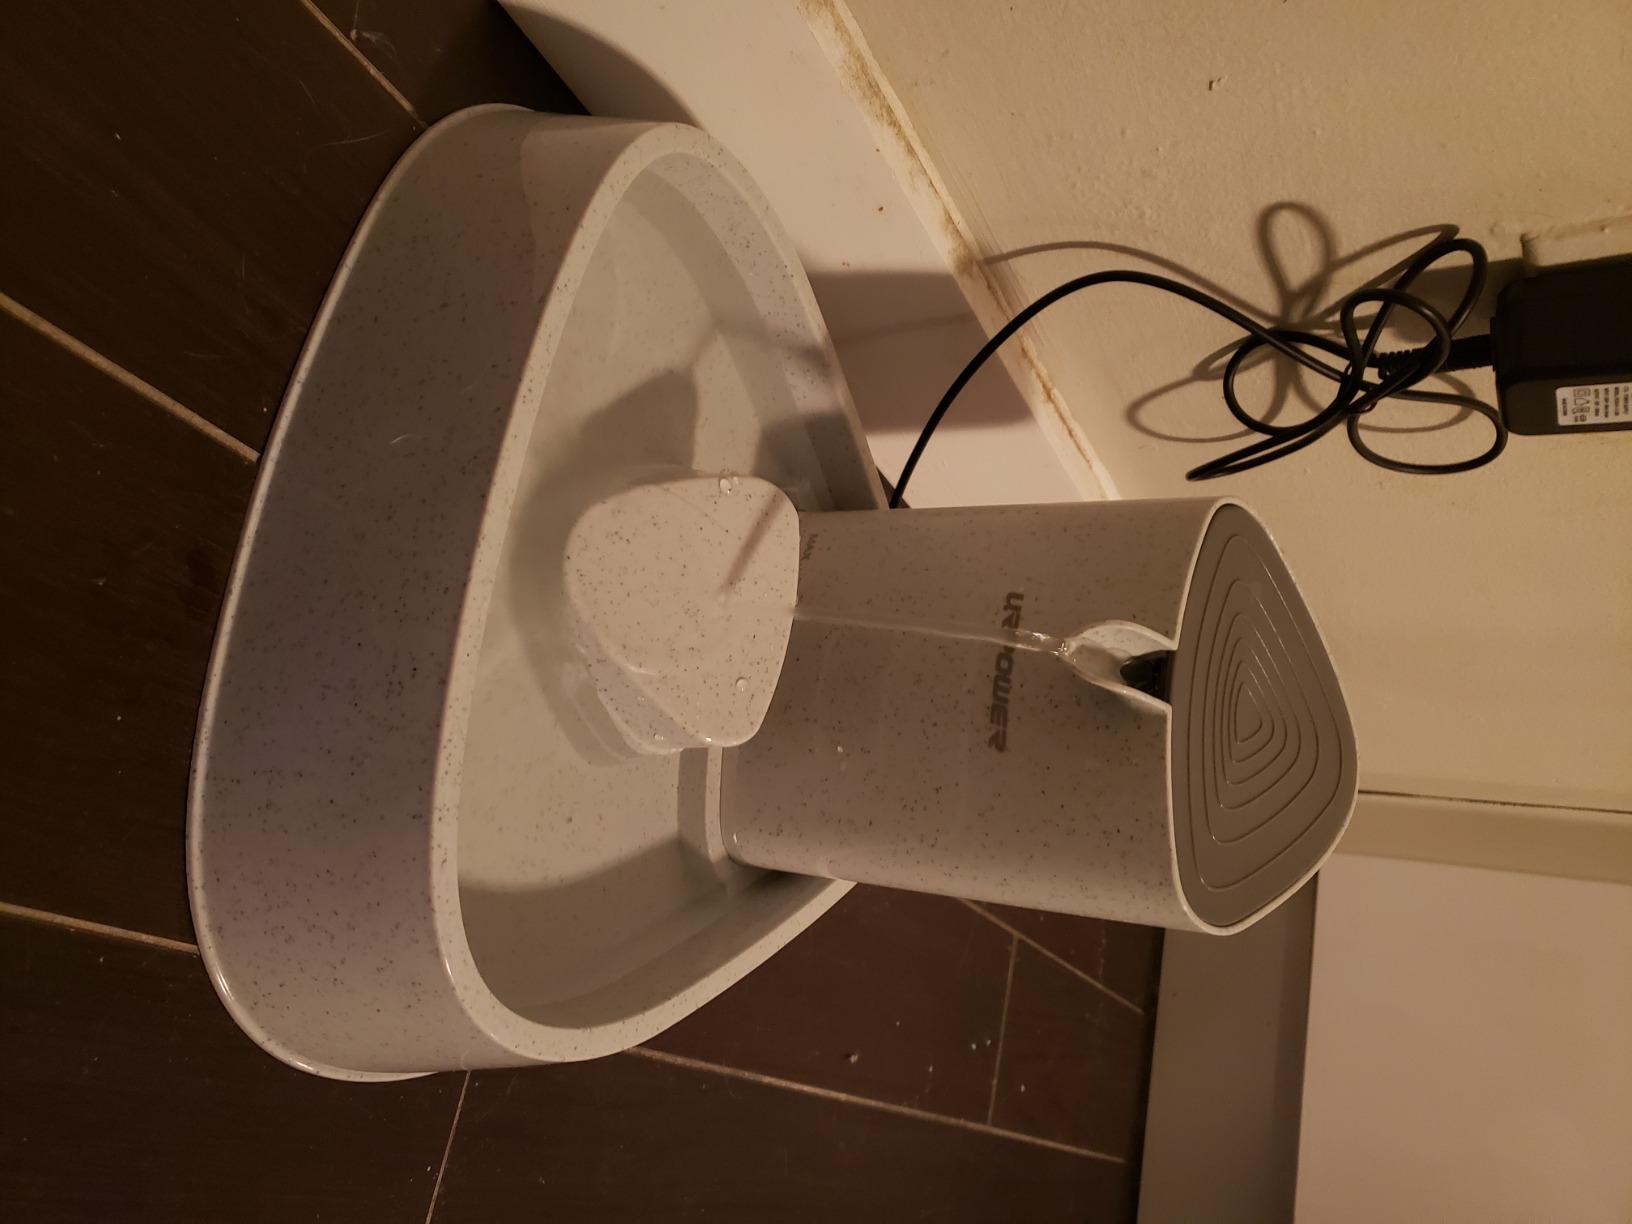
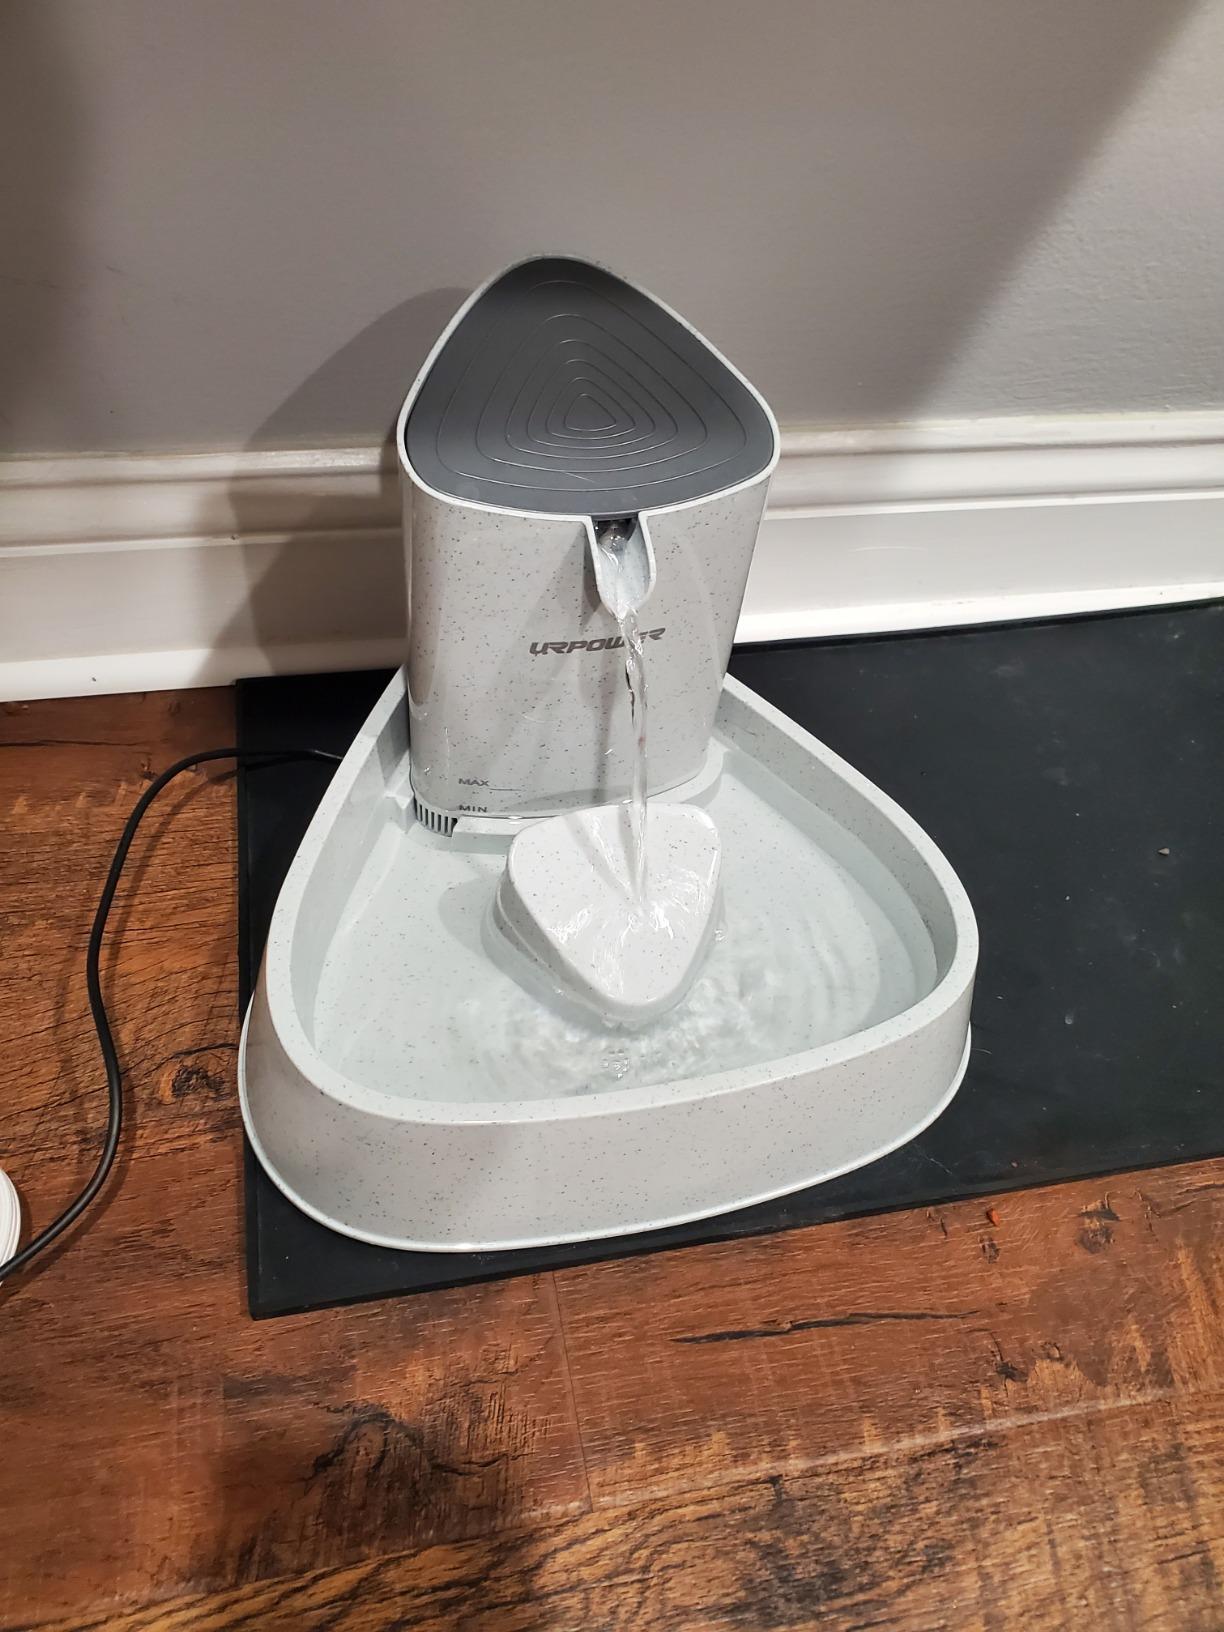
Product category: items_bowl
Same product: yes